Herbert Deakyne

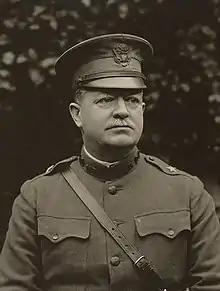
Brig. General Herbert Deakyne in 1919

Herbert Deakyne (December 29, 1867 – May 28, 1945) was a United States Army officer and engineer in the late 19th and early 20th centuries.